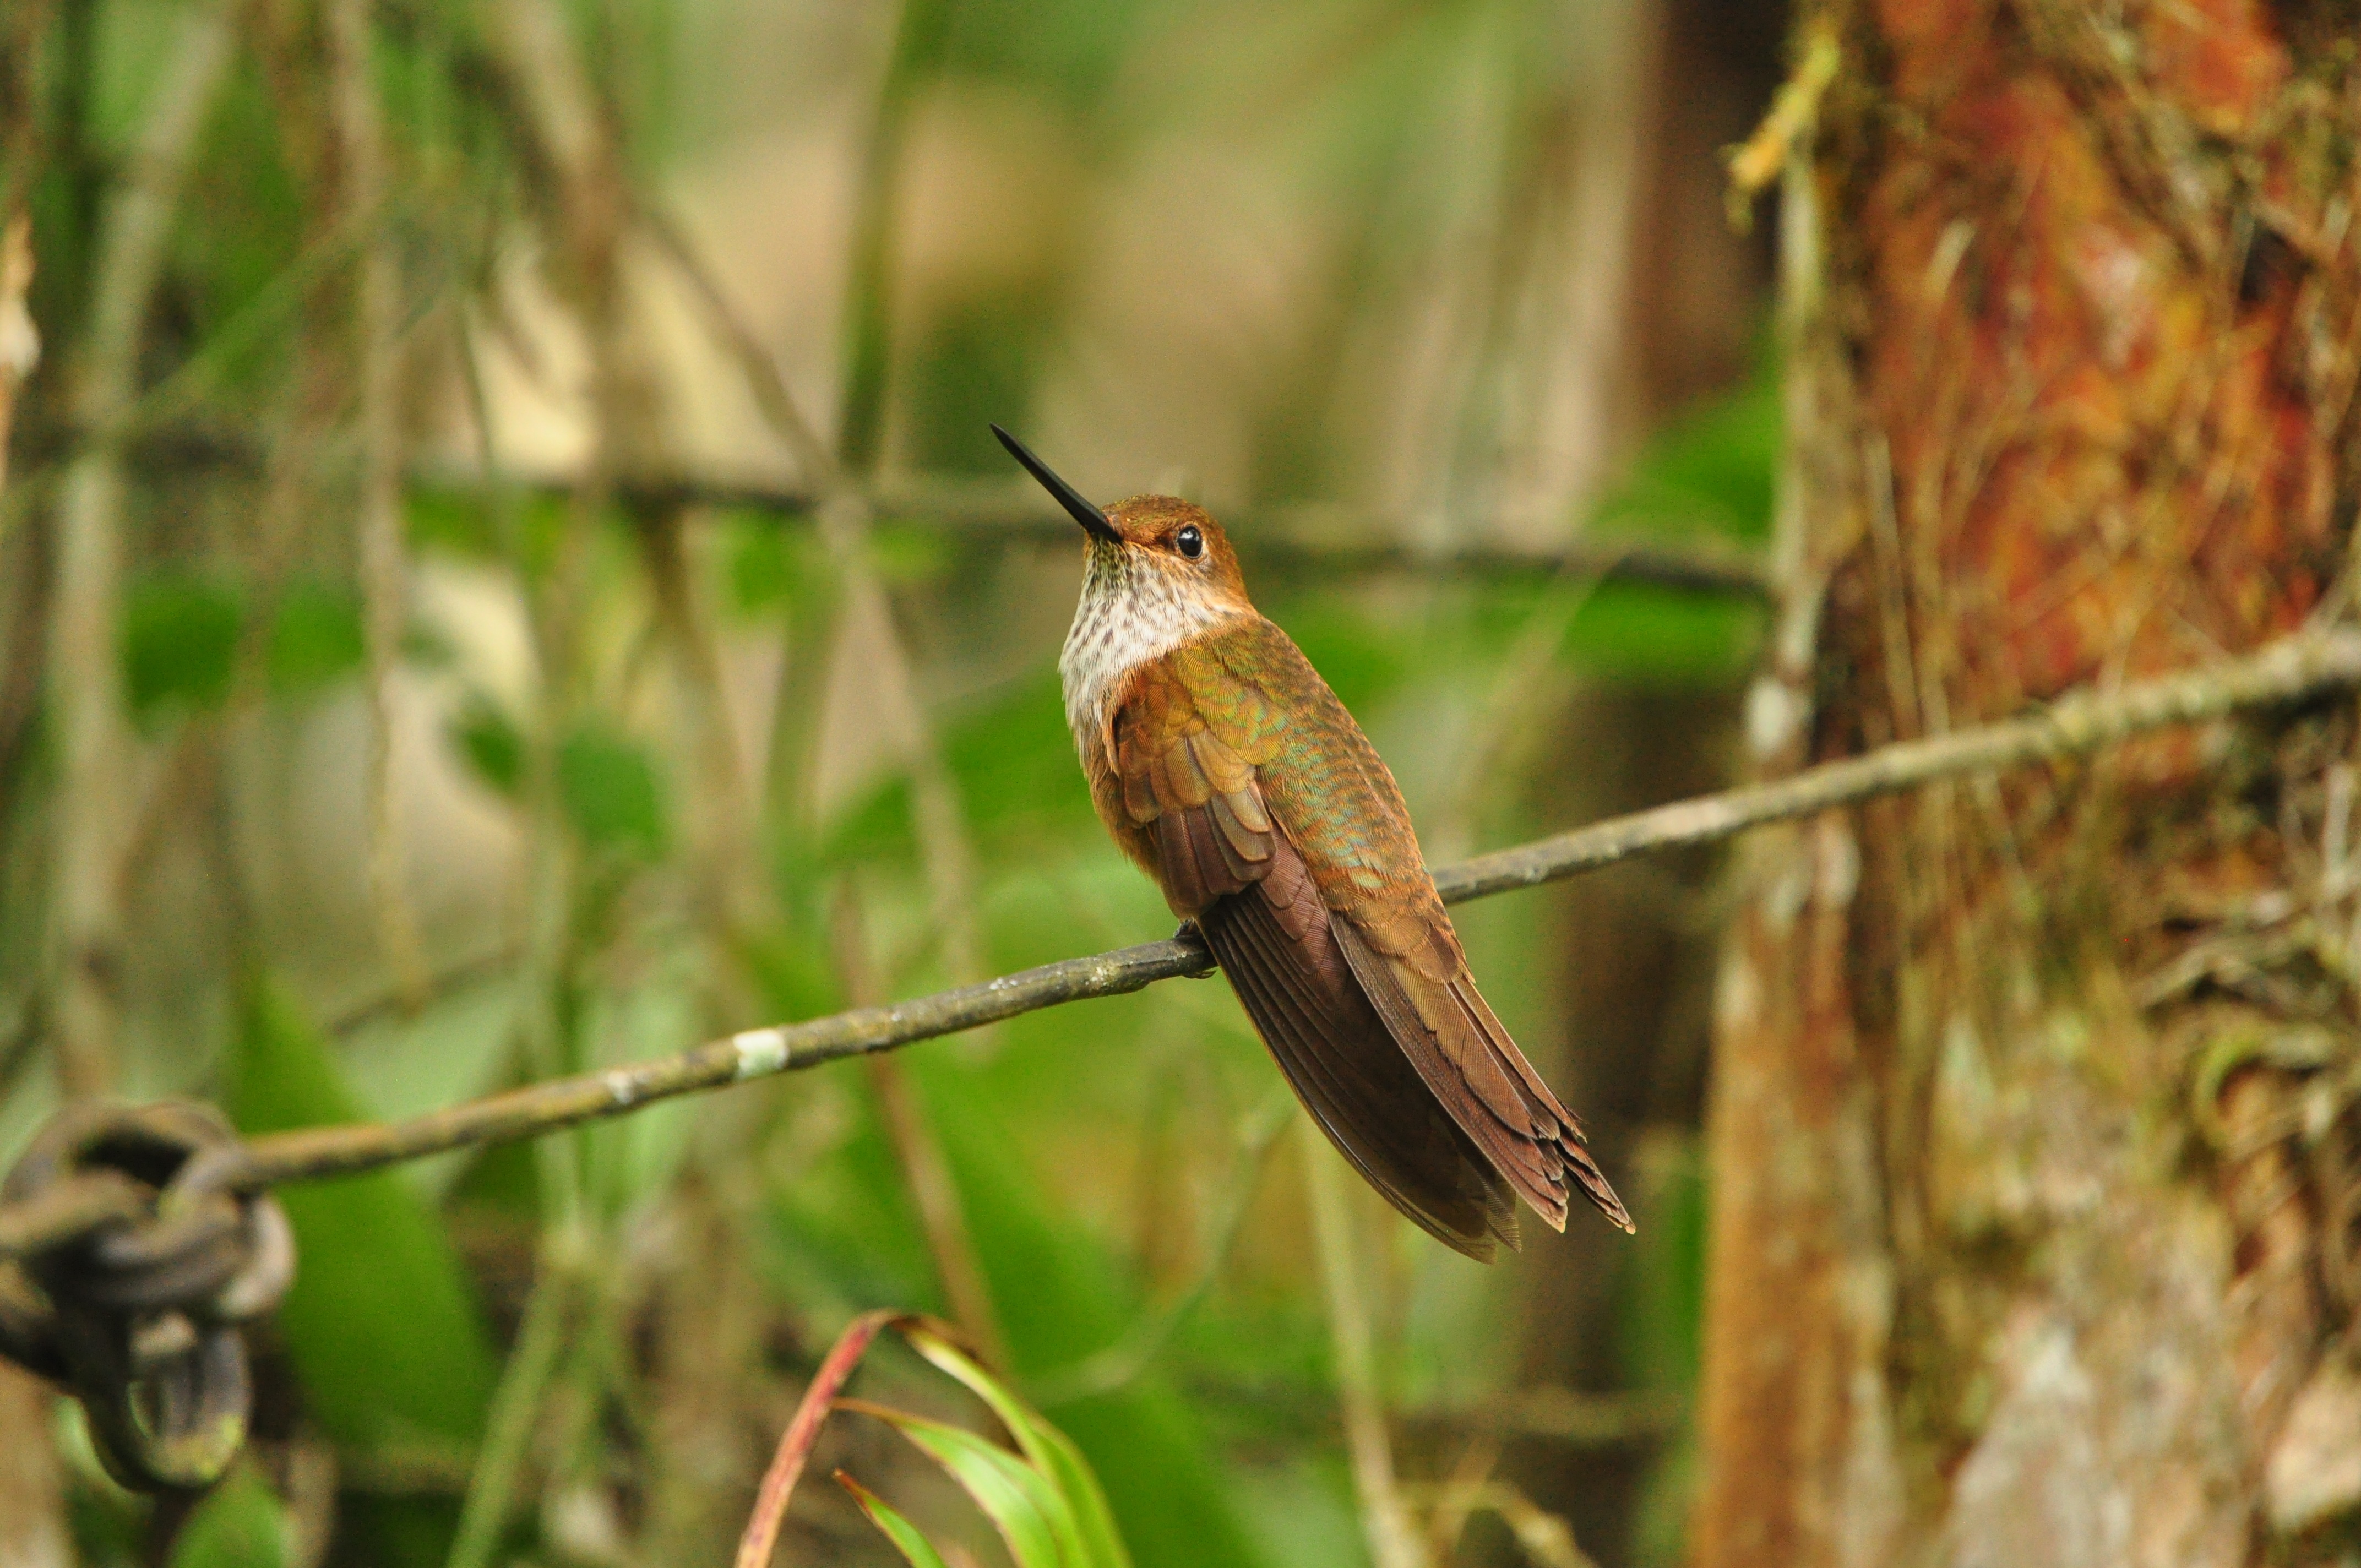
nature, branch, bird, flower, wildlife, environment, beak, hummingbird, flora, fauna, ecology, vertebrate, ave, colombia, wren, old world flycatcher, dapa, perching bird